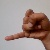
The image shows a hand gesture representing the letter 'J' in Indian Sign Language.